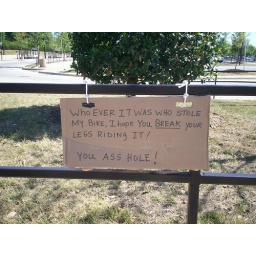
This sign was hanging up by the bike rack at the Greenbelt Metro Station. Hee.